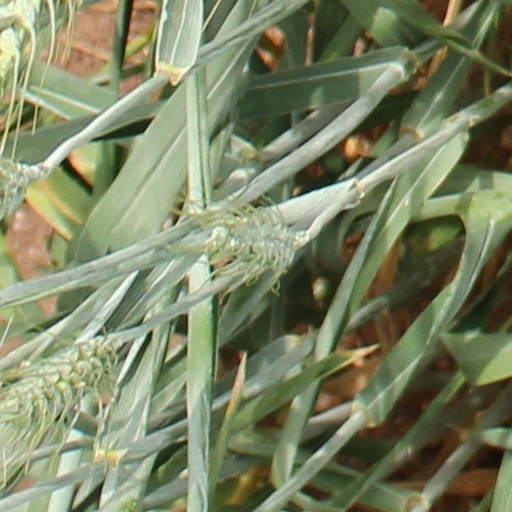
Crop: wheat